Shunting (rail)

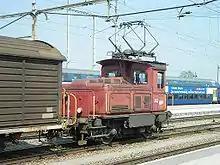
Light dual-mode (electric and diesel) shunter SBB Tem 346 at work on the Swiss Federal Railways

The main tool of shunters working with hook-and-chain couplings was a shunting pole, which allowed the shunter to reach between wagons to fasten and unfasten couplings without having physically to go between the vehicles. This type of shunting pole was of an entirely different design than objects of the same name in North American practice (see below).